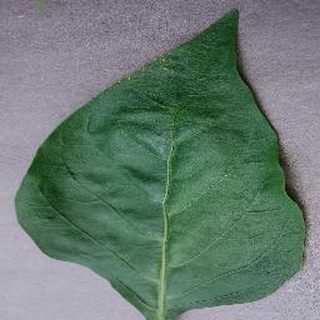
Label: healthy_bell_pepper